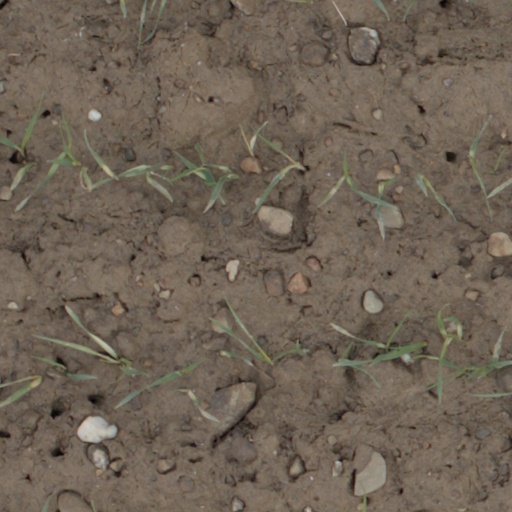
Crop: wheat